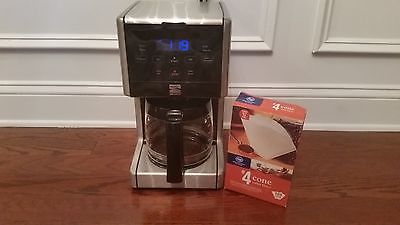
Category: coffee maker